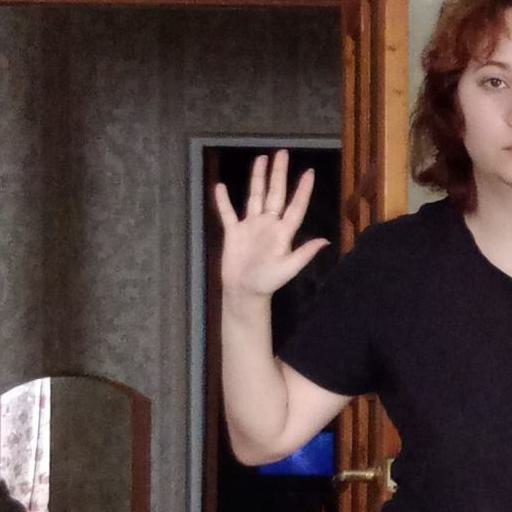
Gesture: palm